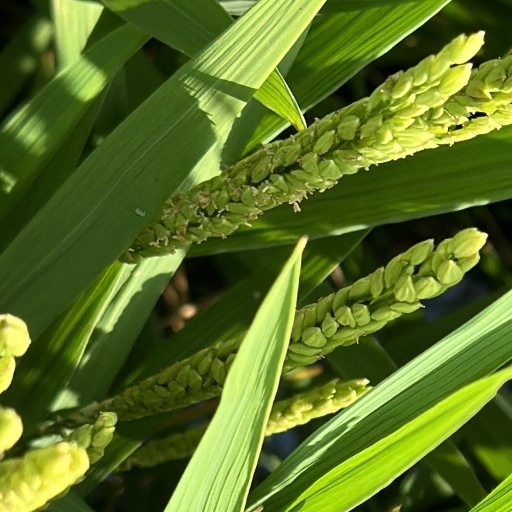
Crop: rice